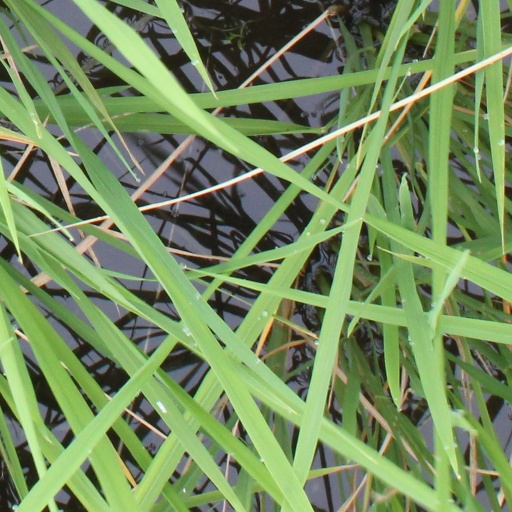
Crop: rice